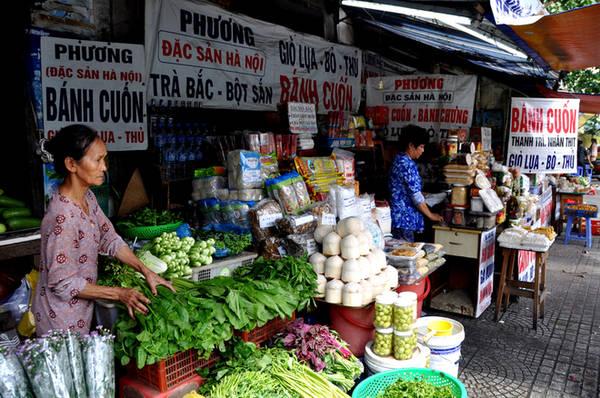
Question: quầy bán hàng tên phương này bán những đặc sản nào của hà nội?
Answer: bán bánh cuốn, trà bắc và bột sắn